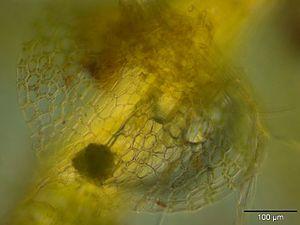
En botanique, les amphigastres sont de petites feuilles que l'on retrouve sur la face ventrale de la tige rampante des Jungermanniales, un ordre d'hépatiques.